Accolade, Inc.

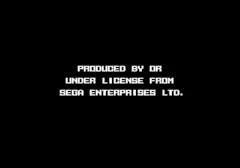
A screenshot of Sega's Trademark Security System. Accolade reverse engineered the security measure, leading to a landmark legal dispute.

By the early 1990s, Accolade observed the rise of a new generation of gaming consoles, and sought to shift towards a market they had previously abandoned. In 1990, Accolade CEO Allan Epstein expressed his opinion that the growing console market was both an opportunity and a challenge, since both the technology and audience differed from that of the computer.